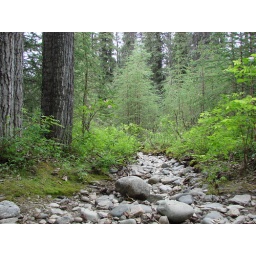
View of dry river bed in Denali Natiional Park